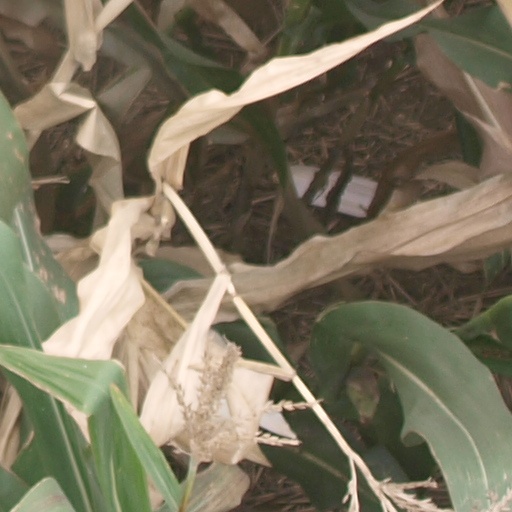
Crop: maize; corn